Sam Ratulangi

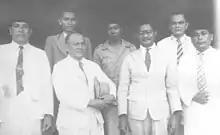
Ratulangi with others who were exiled to Serui

Ratulangi was exiled to Serui with six of his staff and their families: Josef Latumahina, Lanto Daeng Pasewang, Willem Sumampouw Tanod 'Wim' Pondaag, Suwarno, I. P. Lumban Tobing, and Intje Saleh Daeng Tompo. In Serui, the group looked for activities and interactions with the local community. They established a local school and a social organization to assist the women in the community. Politically, Ratulangi was involved in the establishment of the Indonesian Irian Independence Party (PKII) in Irian that was led by Silas Papare with Ratulangi as an adviser.